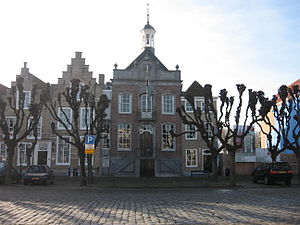
Geertruidenberg / Galleri
Geertruidenberg er en kommune og en by i den sydlige provins Noord-Brabant i Nederlandene.